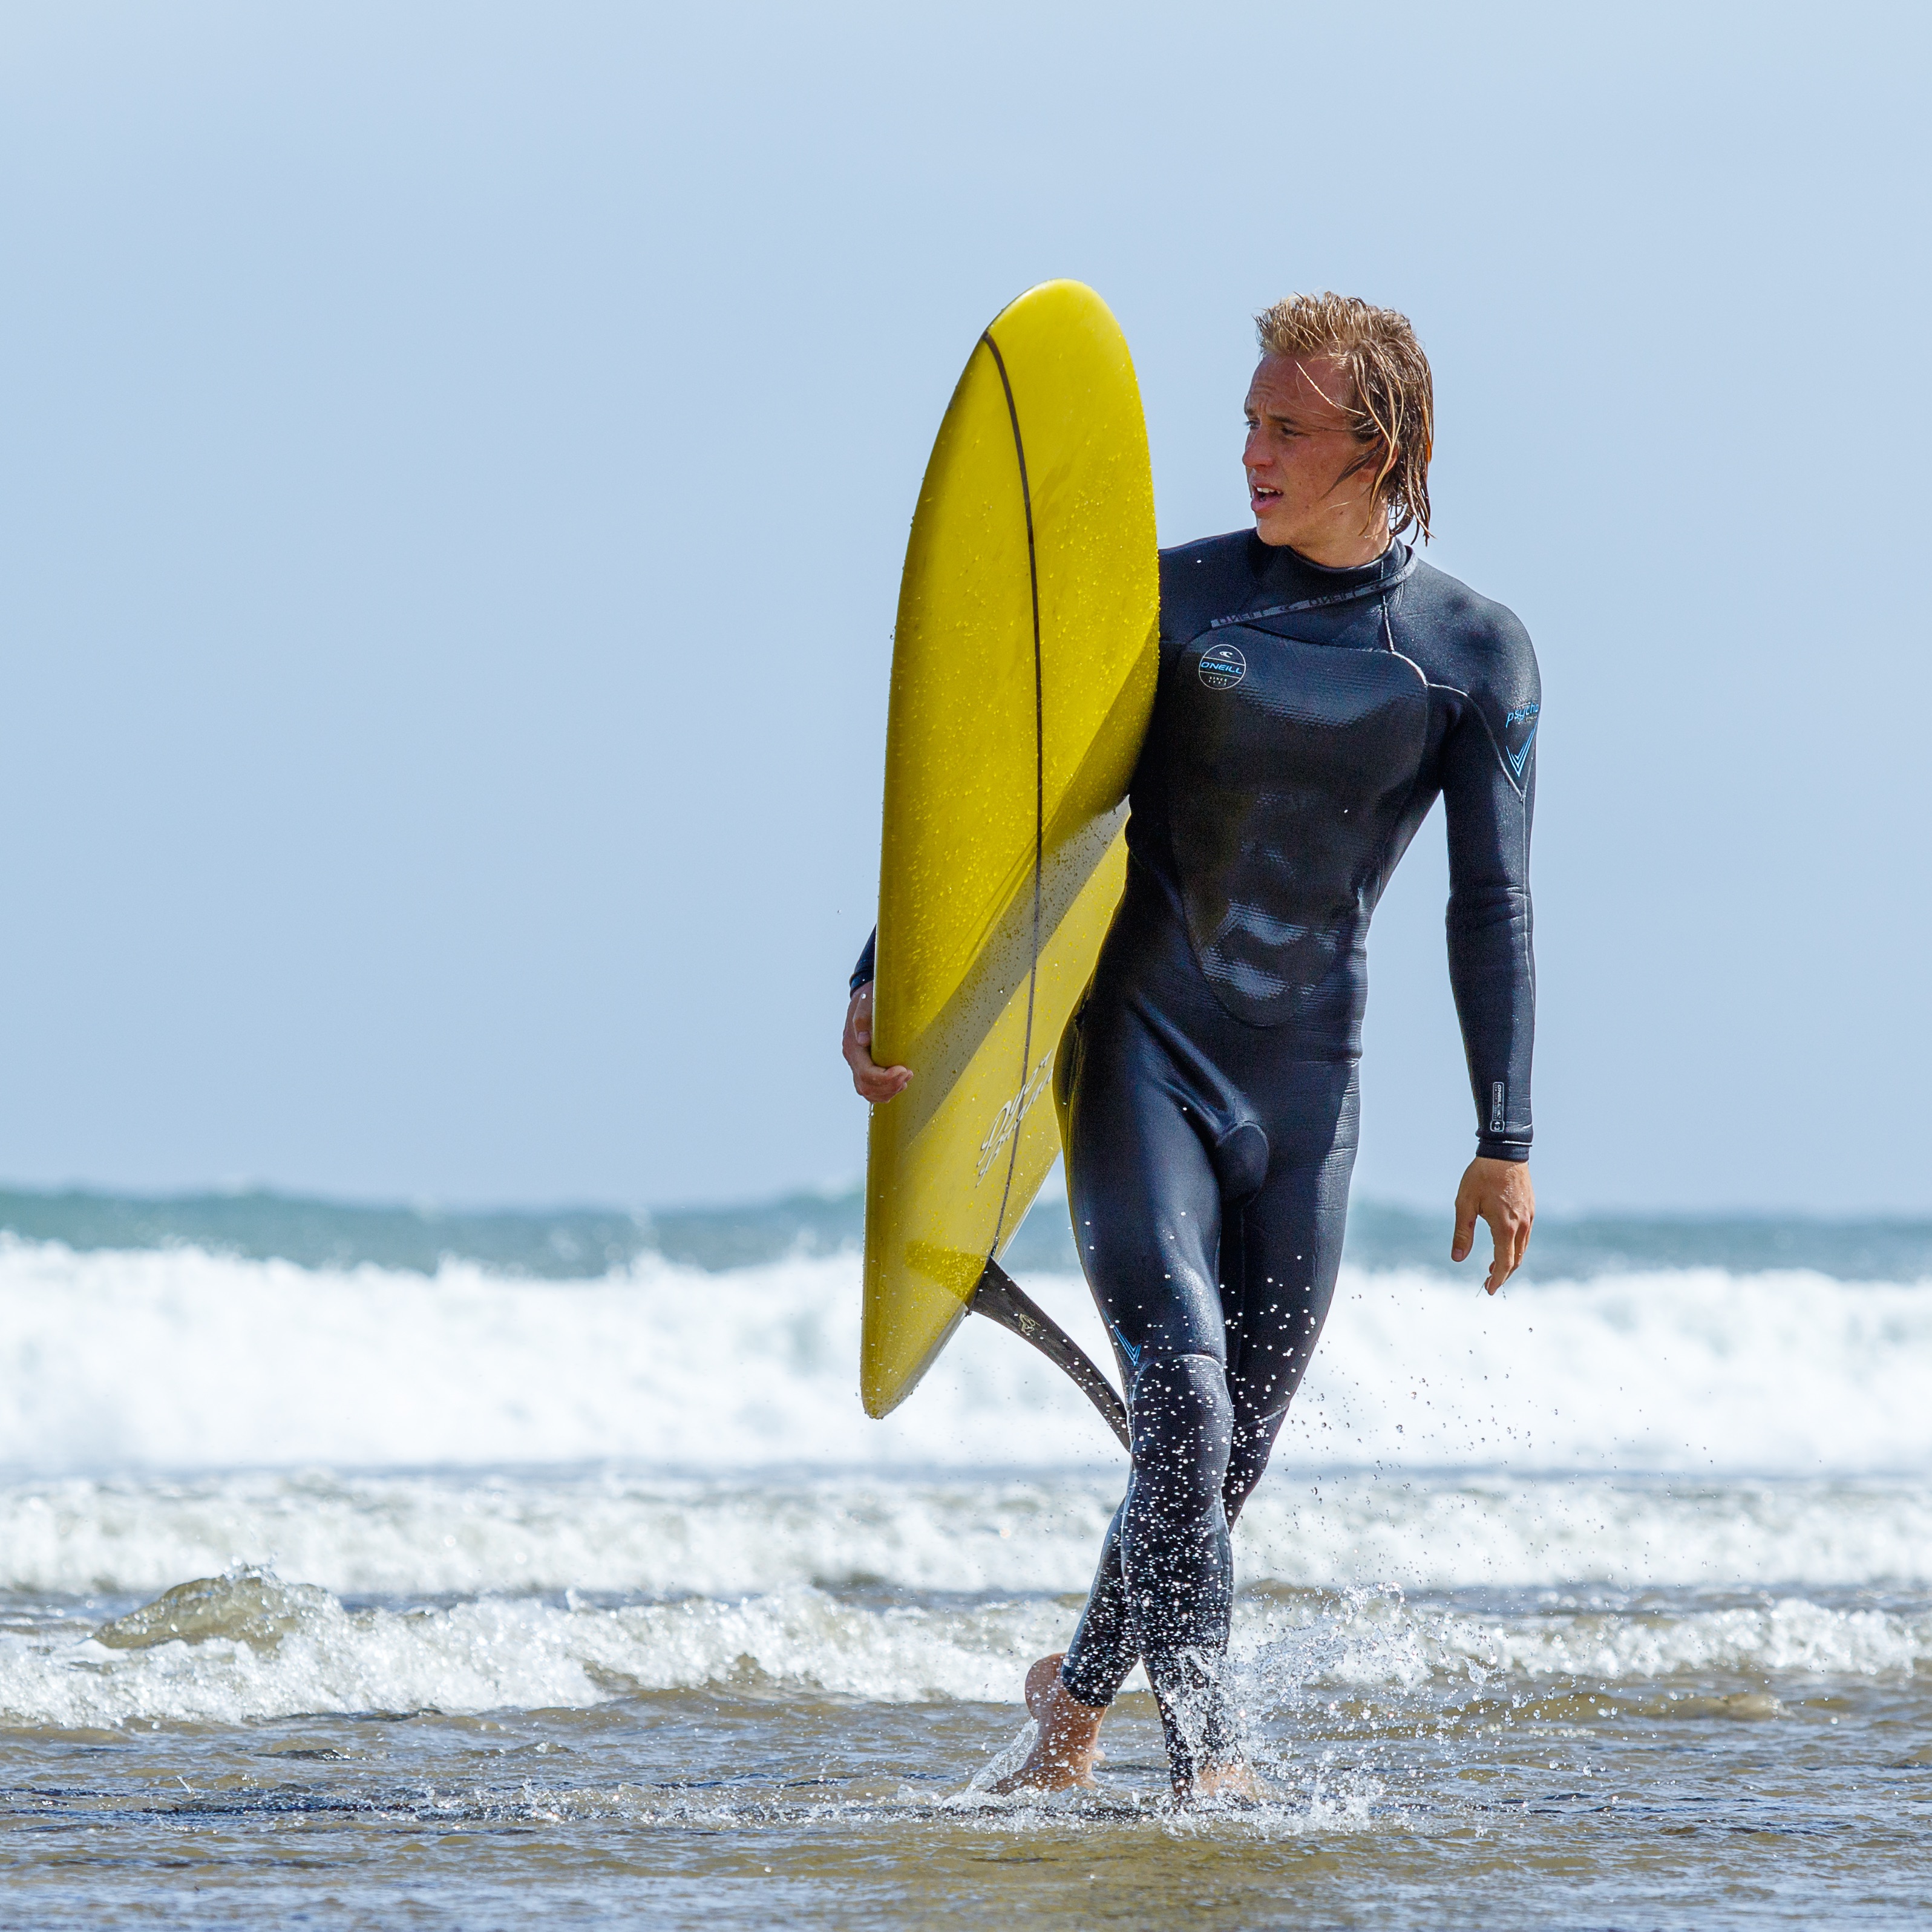
man, sea, wave, wind, surfer, surf, surfing, sailing, surfboard, extreme sport, toy, sports, windsurfing, water sport, windsports, wind wave, boardsport, surfing equipment and supplies, surface water sports